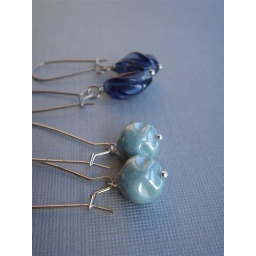
made with bumpy seafoam green Czech glass beads - gorgeous vintage Montana blue glass in background